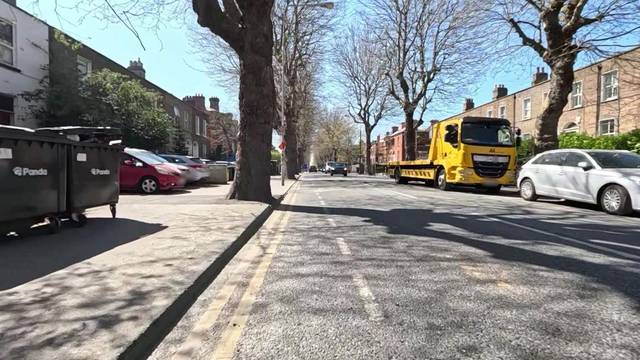
Region: Ireland
Coordinates: 53.355, -6.294